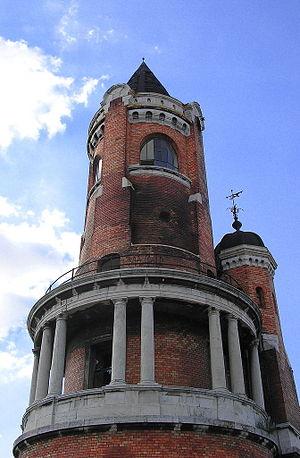
La tour de Gardoš. Magyar: Gárdos torony.
Zemun est une municipalité de Serbie située sur le territoire de la Ville de Belgrade. Elle fait partie des 10 municipalités urbaines de la ville de Belgrade proprement dite. Au recensement de 2011, Zemun intra muros comptait 151 811 habitants et la municipalité dont elle est le centre 166 292.
La rue Grobljanska est située à Belgrade, la capitale de la Serbie, dans la municipalité de Zemun et dans le quartier de Gornji Grad.